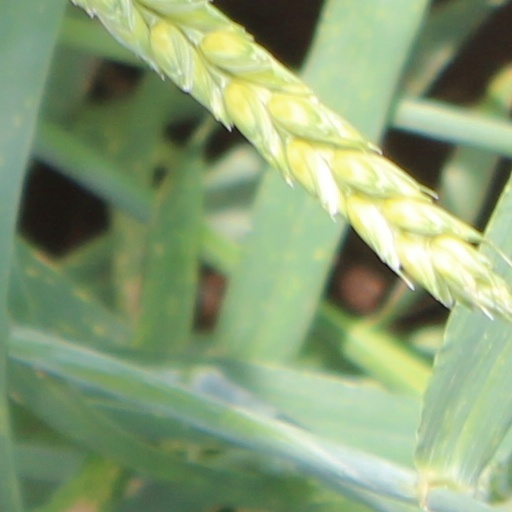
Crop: wheat